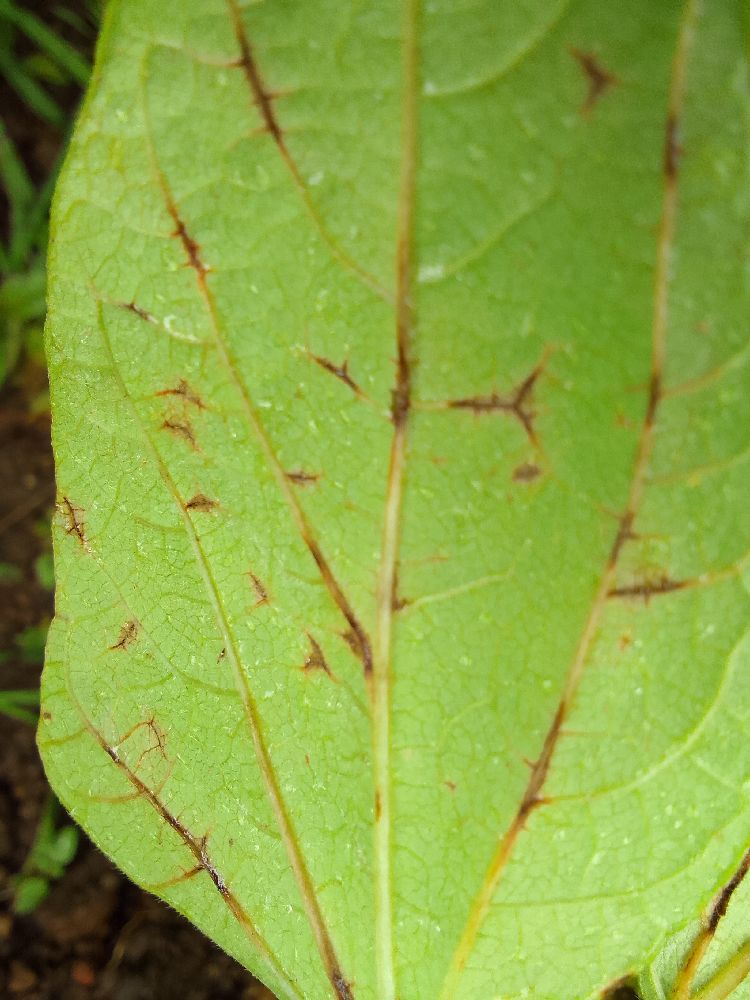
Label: anthracnose